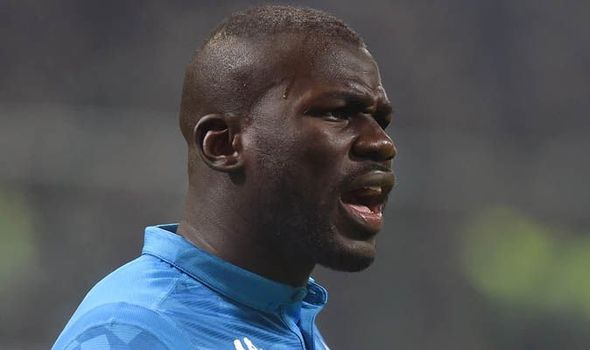
Gender: men